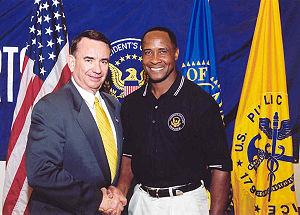
Lynn Curtis Swann, né le 7 mars 1952 à Alcoa, est un joueur américain de football américain devenu homme politique.
Le Super Bowl X a été l'ultime partie de la saison 1975 de football américain de la National Football League. Le match a eu lieu le 18 janvier 1976 dans le stade Miami Orange Bowl.
Les Steelers de Pittsburgh sont une franchise de la National Football League, la plus haute ligue de football américain en Amérique du Nord.